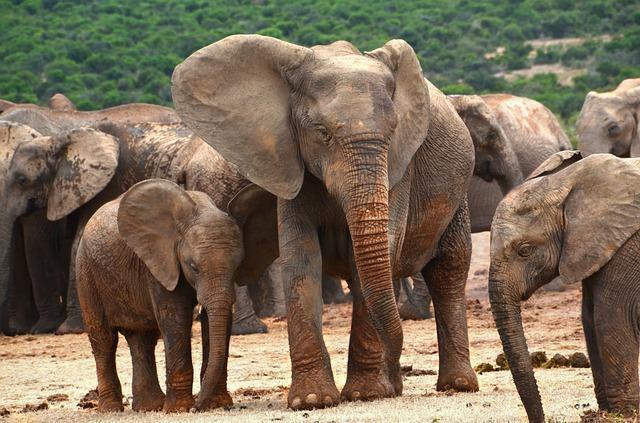
elephant